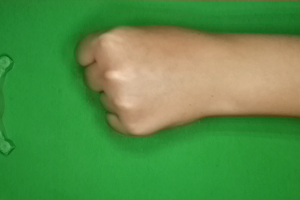
Label: rock